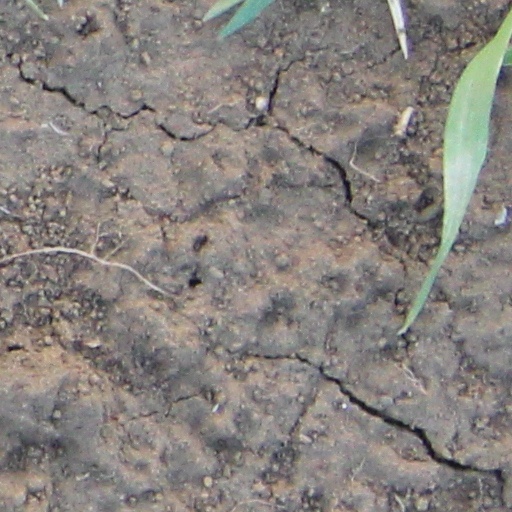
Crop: wheat